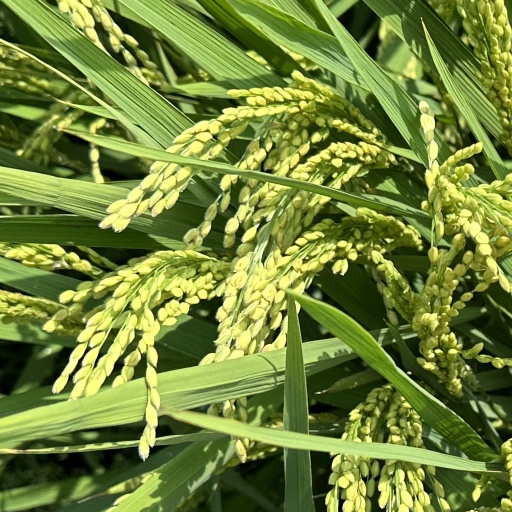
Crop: rice